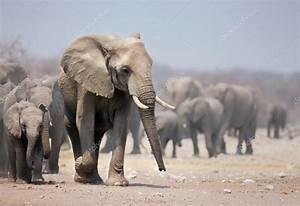
elephant